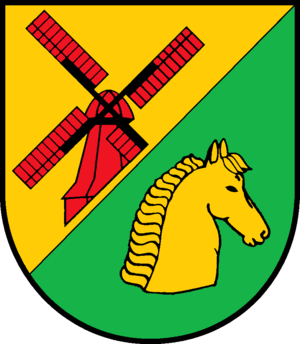
Hamwarde est une commune allemande du Schleswig-Holstein, située dans l'arrondissement du duché de Lauenbourg, à quatre kilomètres au nord-est de la ville de Geesthacht. Hamwarde est l'une des dix communes de l'Amt Hohe Elbgeest dont le siège est à Dassendorf.